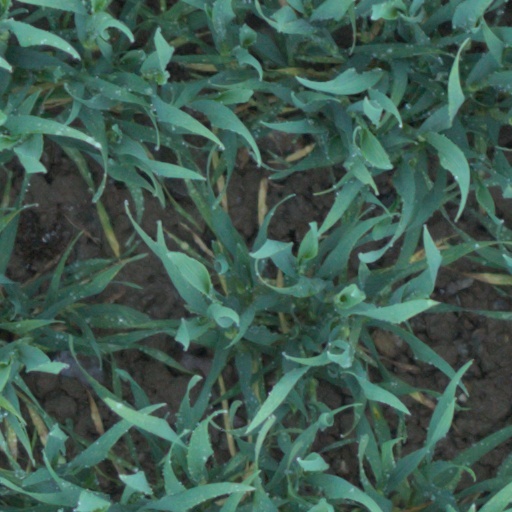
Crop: wheat